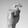
ASL letter: X